Doris Schwaiger

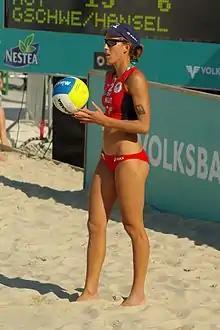
Schwaiger in 2008

Doris Schwaiger (born 28 February 1985) is a retired female beach volleyball player from Austria.